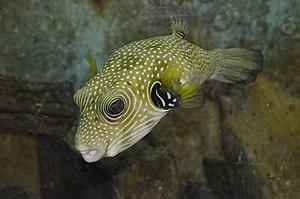
Arothron hispidus, communément nommé Poisson-ballon à épaule noire ou Poisson-ballon à taches blanches, est une espèce de poisson marin de la famille des Tetraodontidae.